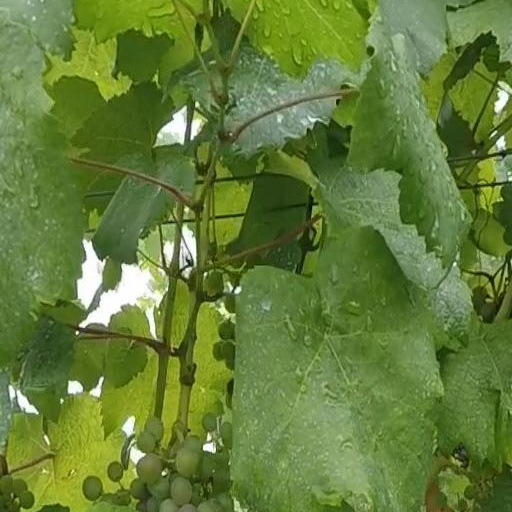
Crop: grape